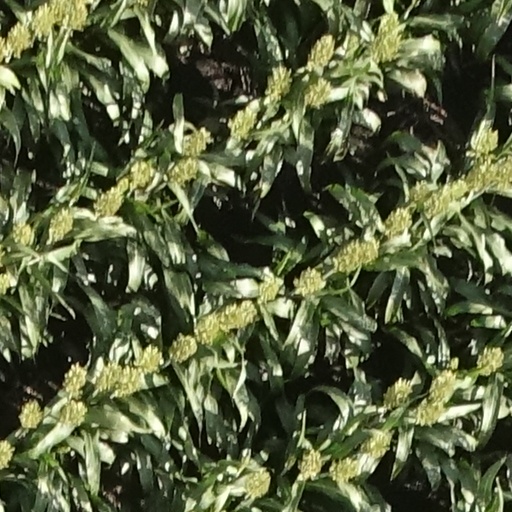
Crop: sorghum